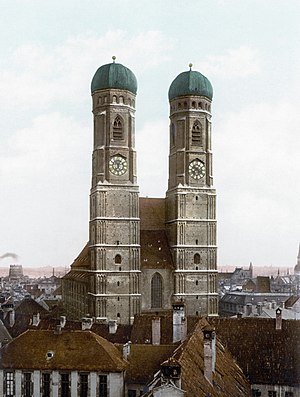
Frauenkirche (München) / Historie
München Frauenkirche, ca. 1900
Frauenkirche er den største kirke i Bayerns hovedstad München. Den ligger i bymidten på Frauenplatz 1, den katolske katedral er et landmærke og en populær turistattraktion.